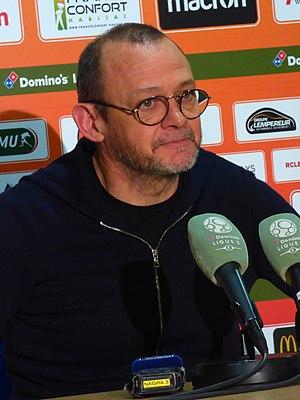
Pascal Plancque après le match Lens / Niort, le 21 décembre 2019, comptant pour la dix-neuvième journée du championnat de France de football de Ligue 2 2019-2020.
Pascal Plancque, né le 20 août 1963 à Cherbourg, est un footballeur français devenu entraîneur.